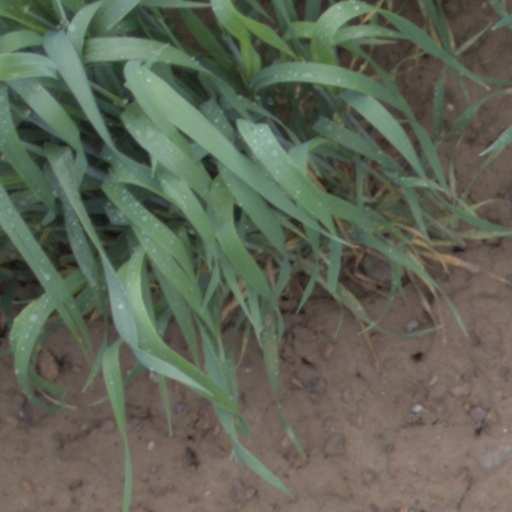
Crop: wheat